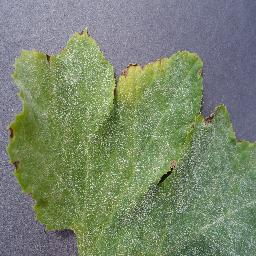
Label: Squash___Powdery_mildew